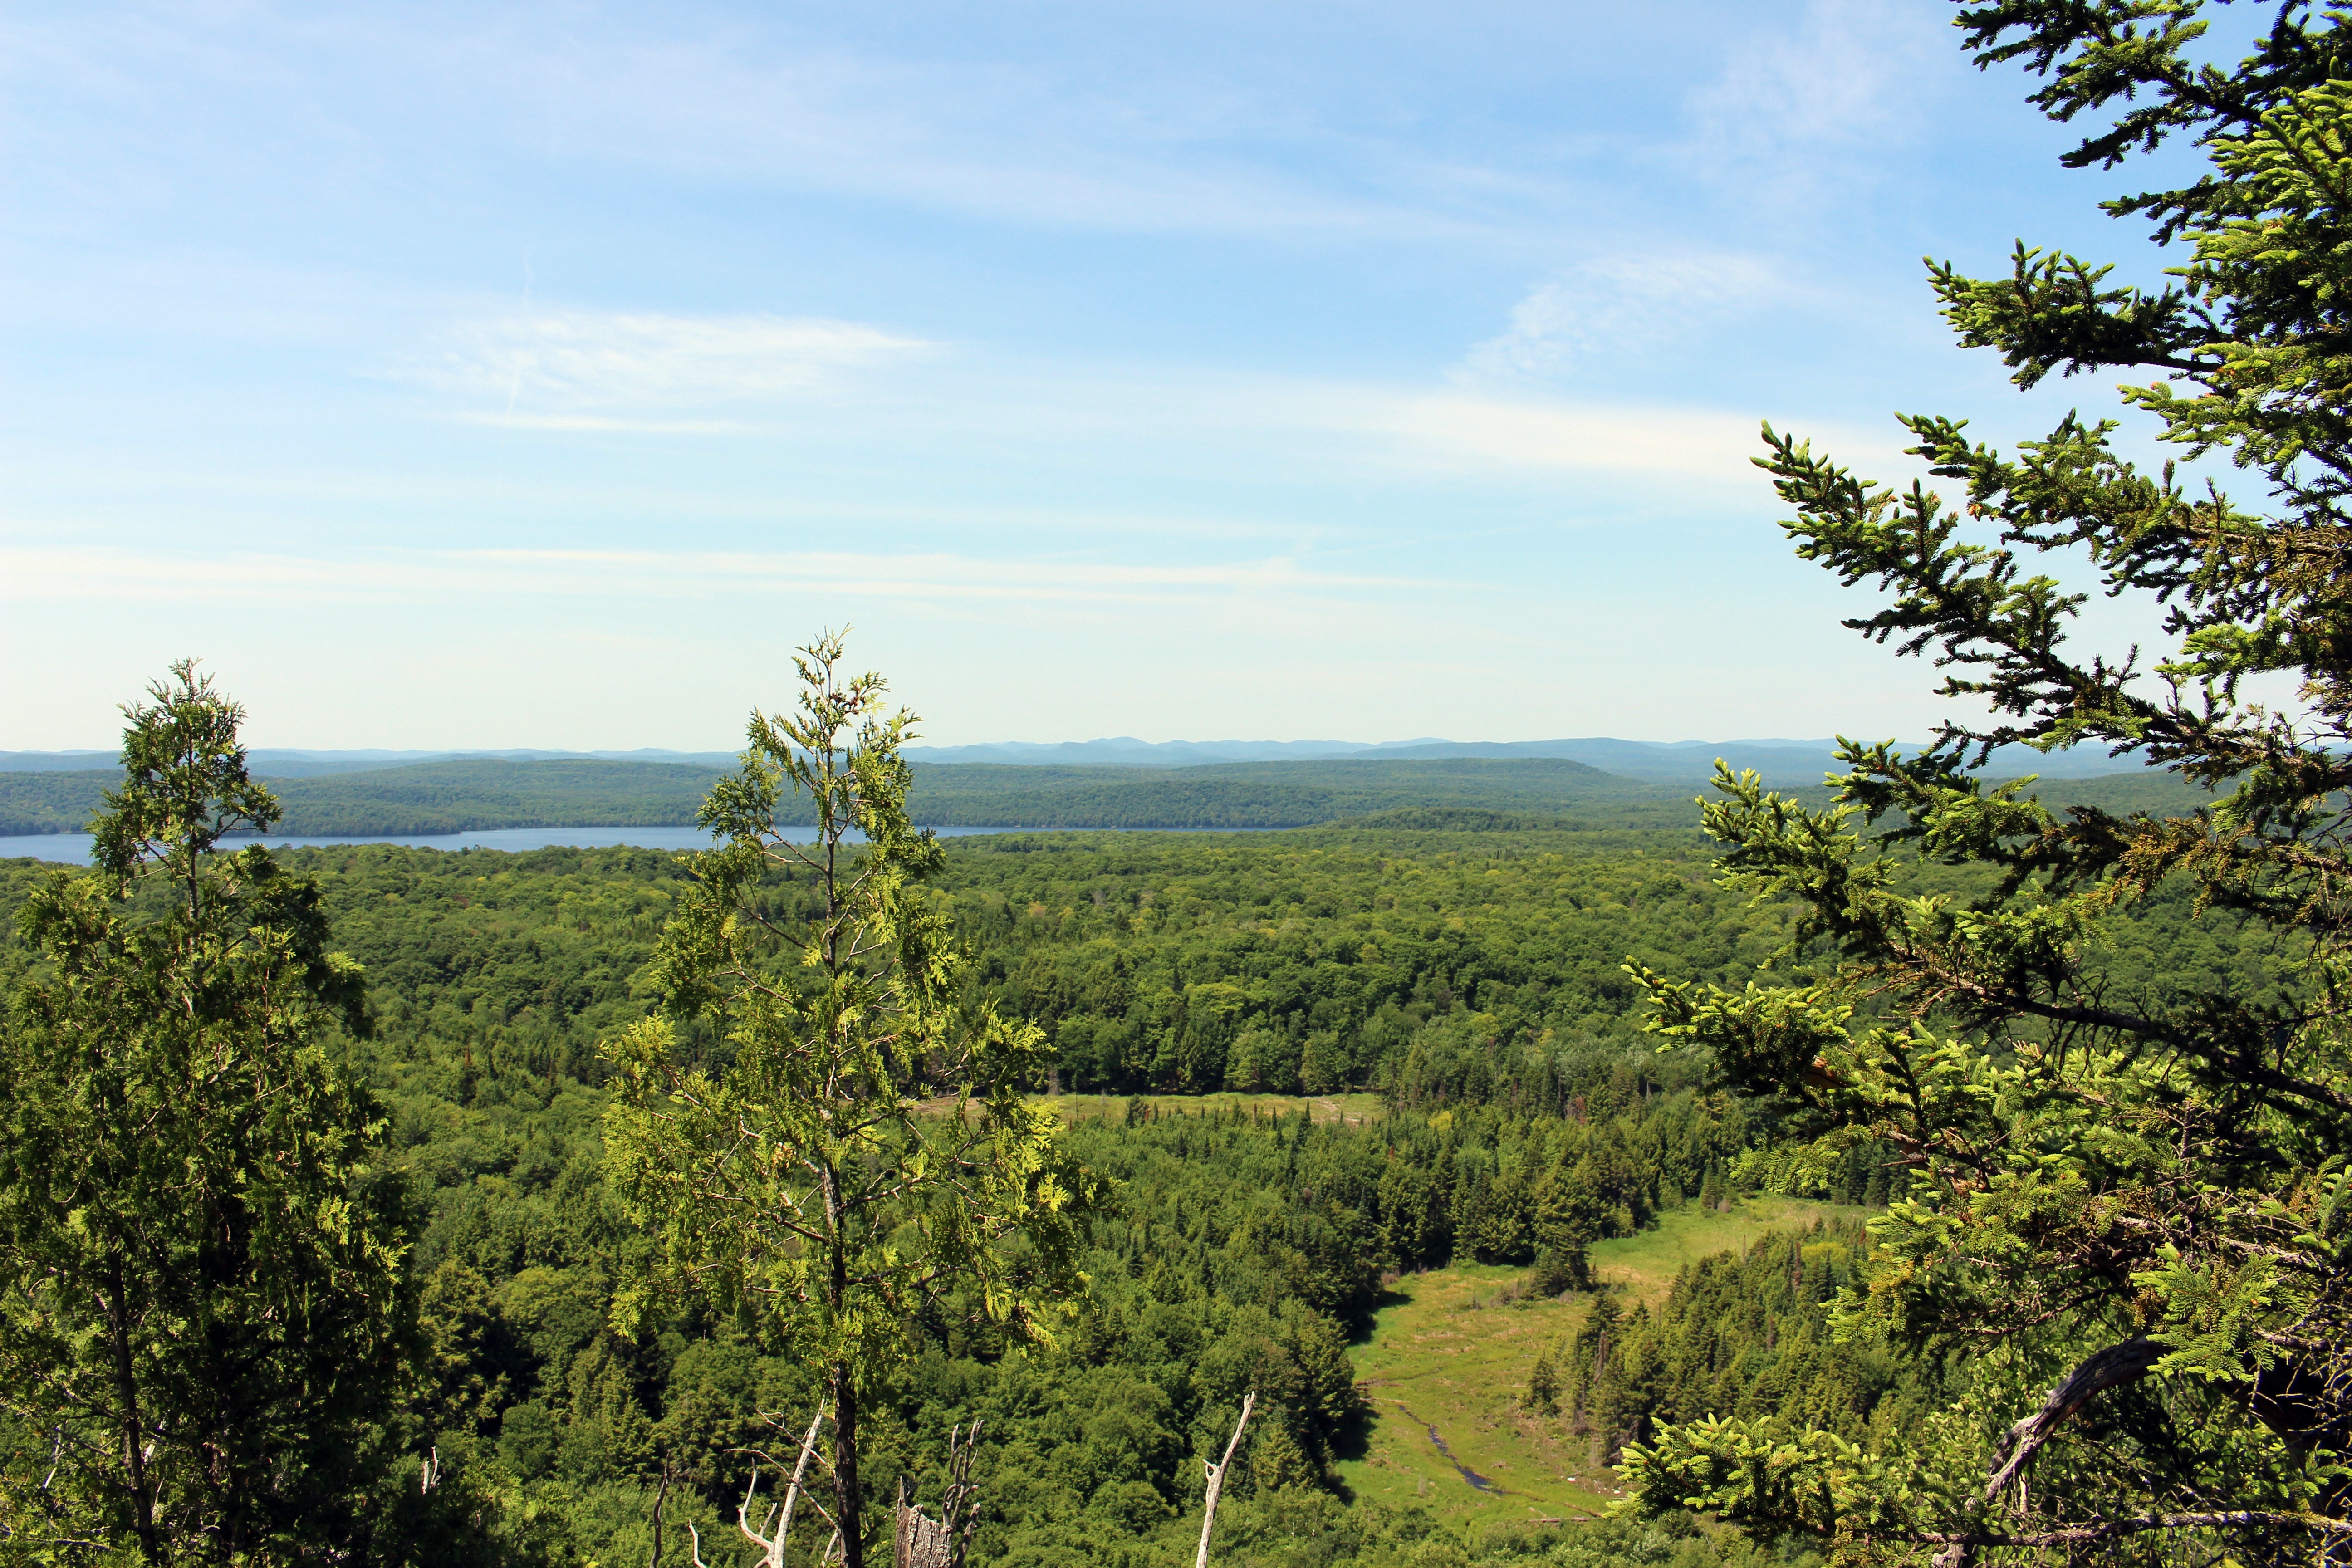
landscape, tree, nature, forest, wilderness, mountain, plant, meadow, hill, savanna, ridge, vegetation, woodland, habitat, ecosystem, rural area, biome, natural environment, woody plant